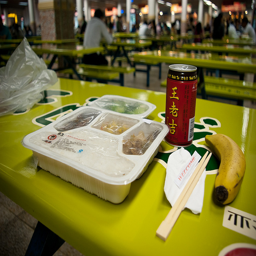
A white tray sitting on top of a table with a can of soda.
A big green table with some food and drink on it.
Someone is eating a TV dinner and pop in an Asian country.
a close up of a tray of food on a table
A meal with a lunchbox and a banana.